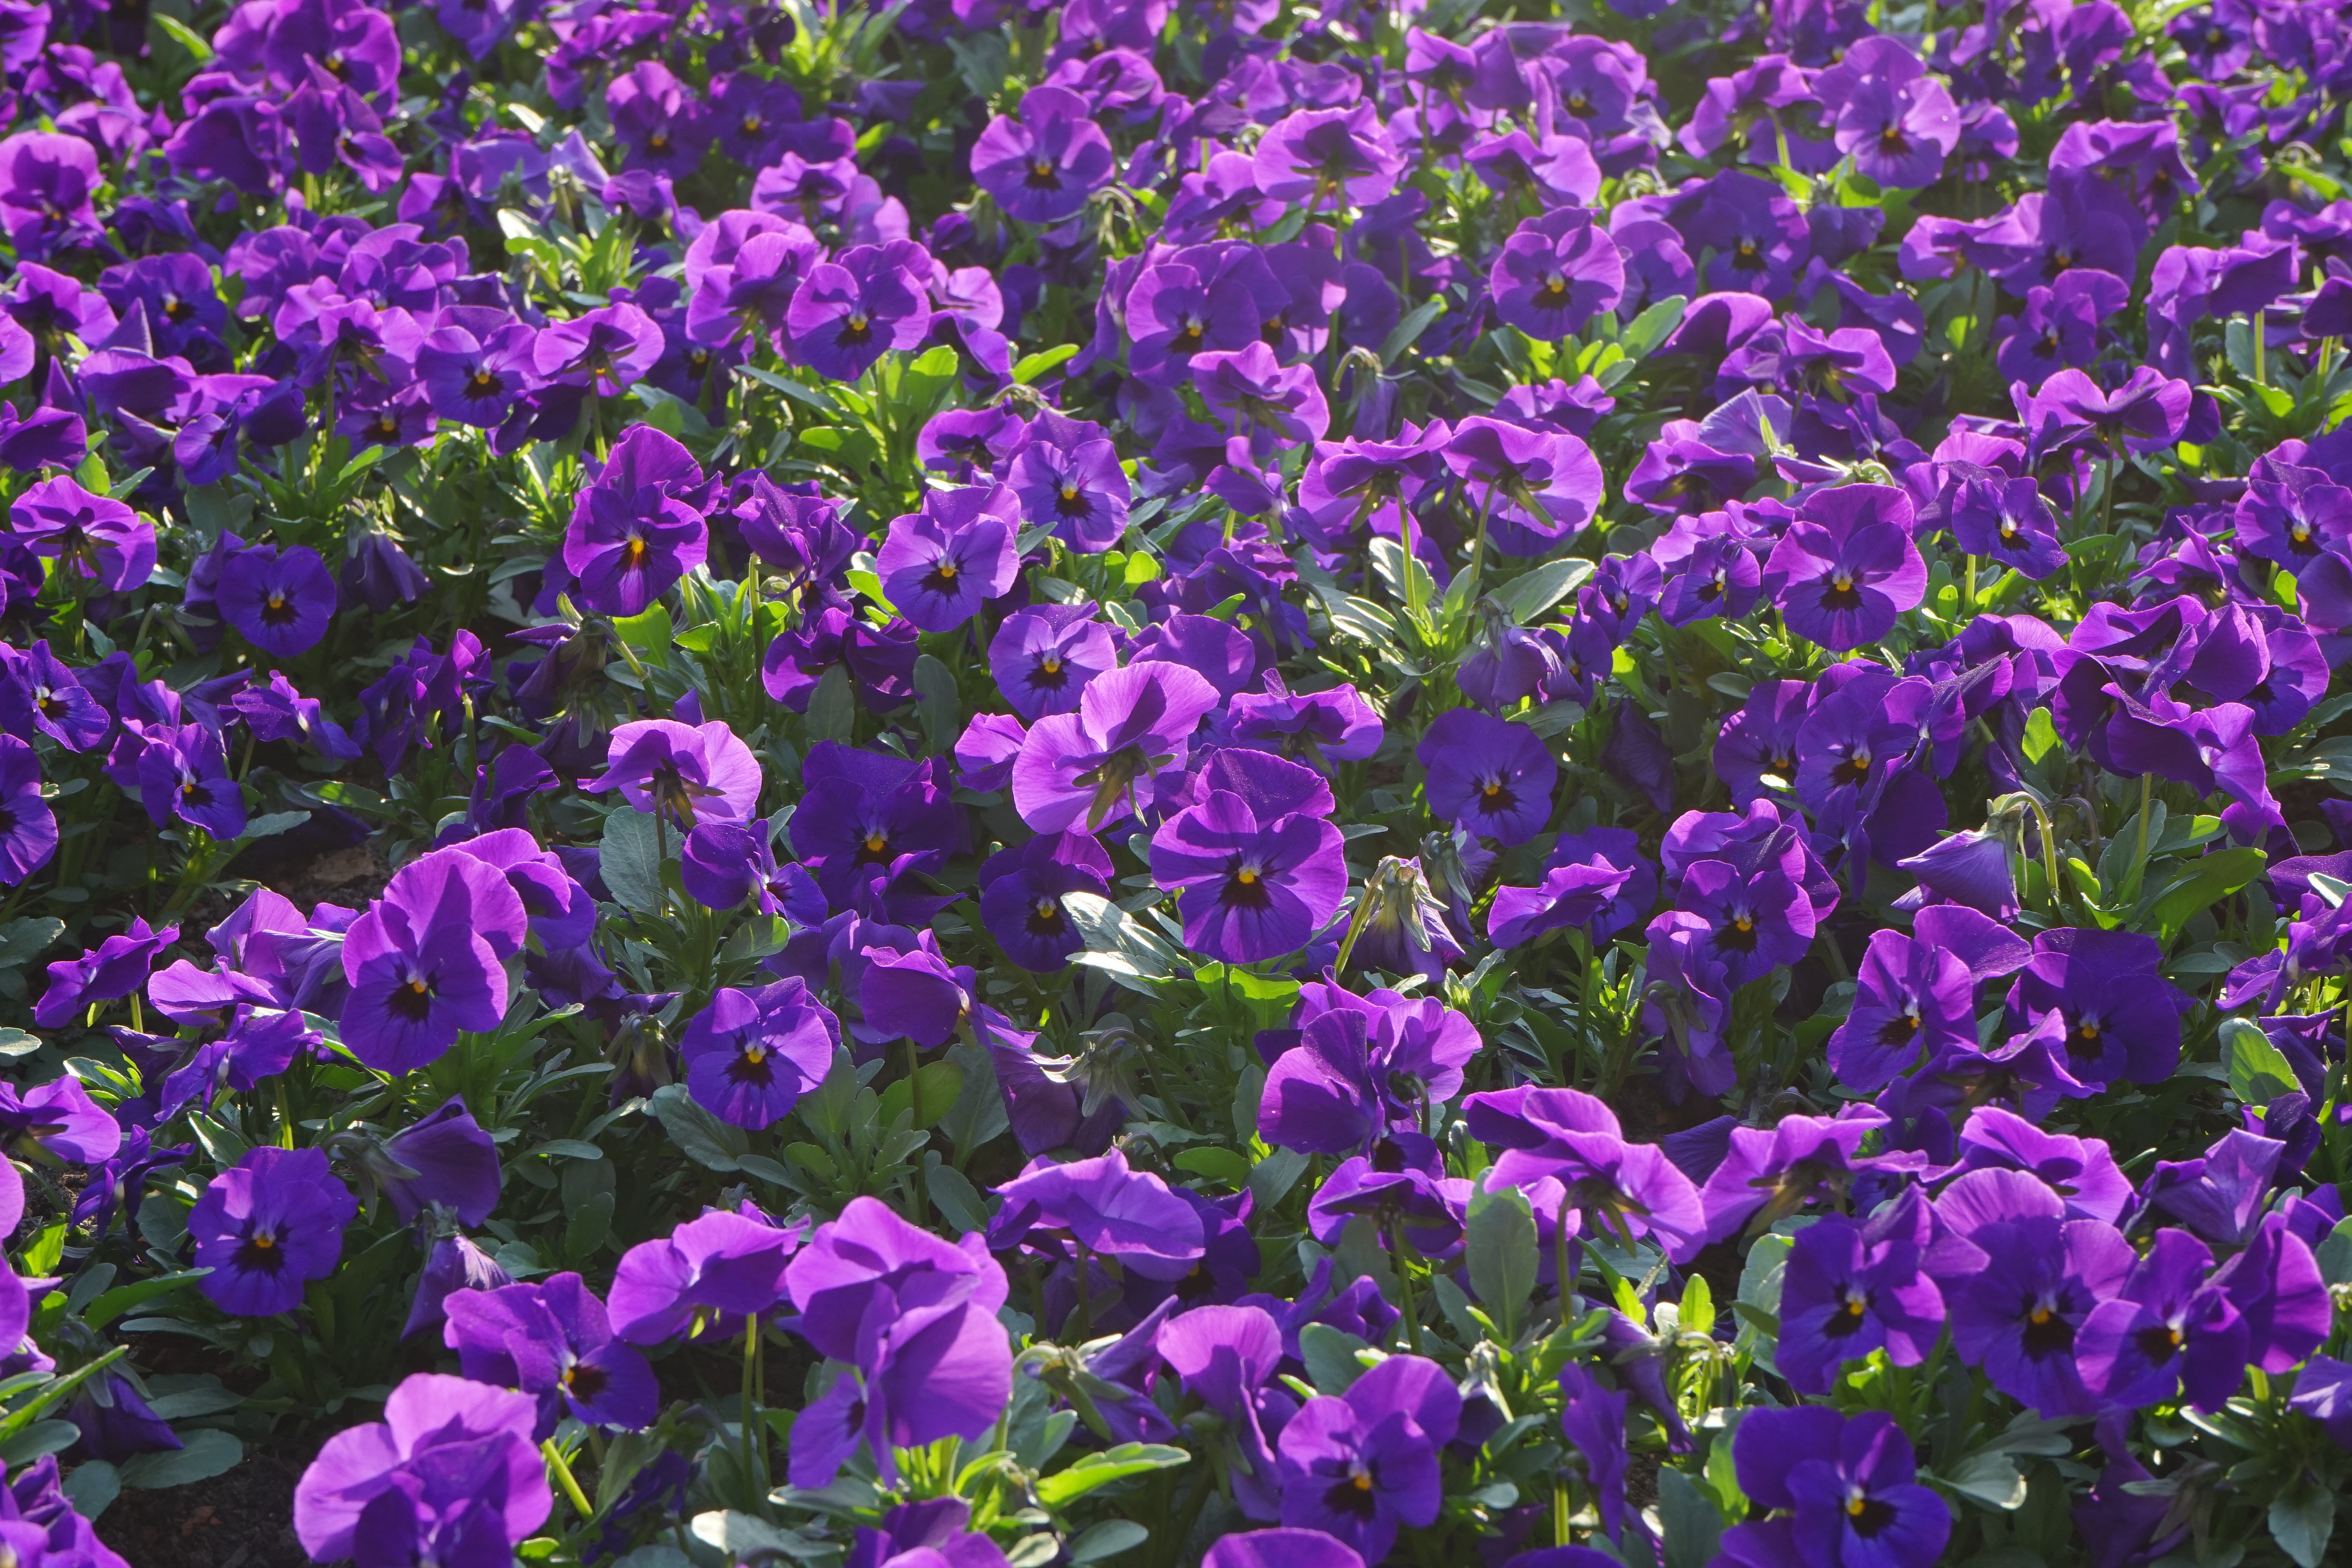
plant, flower, purple, wildflower, flowers, violet, ornamental plants, viola, bellflower, pansy, bl tenmeer, flowering plant, violaceae, bellflower family, aubretia, flower plants, annual plant, land plant, violet family, everlasting sweet pea, viola wittrockiana